Ganot-Peschard Museum of Archeology

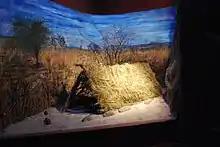
Loma San Gabriel style home.

The facilities consist of a lobby, a patio and two arcades where a mural of the State of Durango with its different areas is shown; the Semi Desert, the Plains, the Valleys, the Sierra Madre Occidental and the Quebradas.